Airdrie-Chestermere

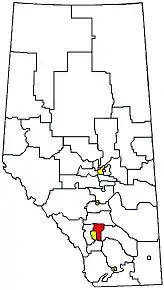
2004 boundaries

Airdrie-Chestermere was a provincial electoral district in Alberta, Canada, mandated to return a single member to the Legislative Assembly of Alberta using the first-past-the-post method of voting from 2004 to 2012.